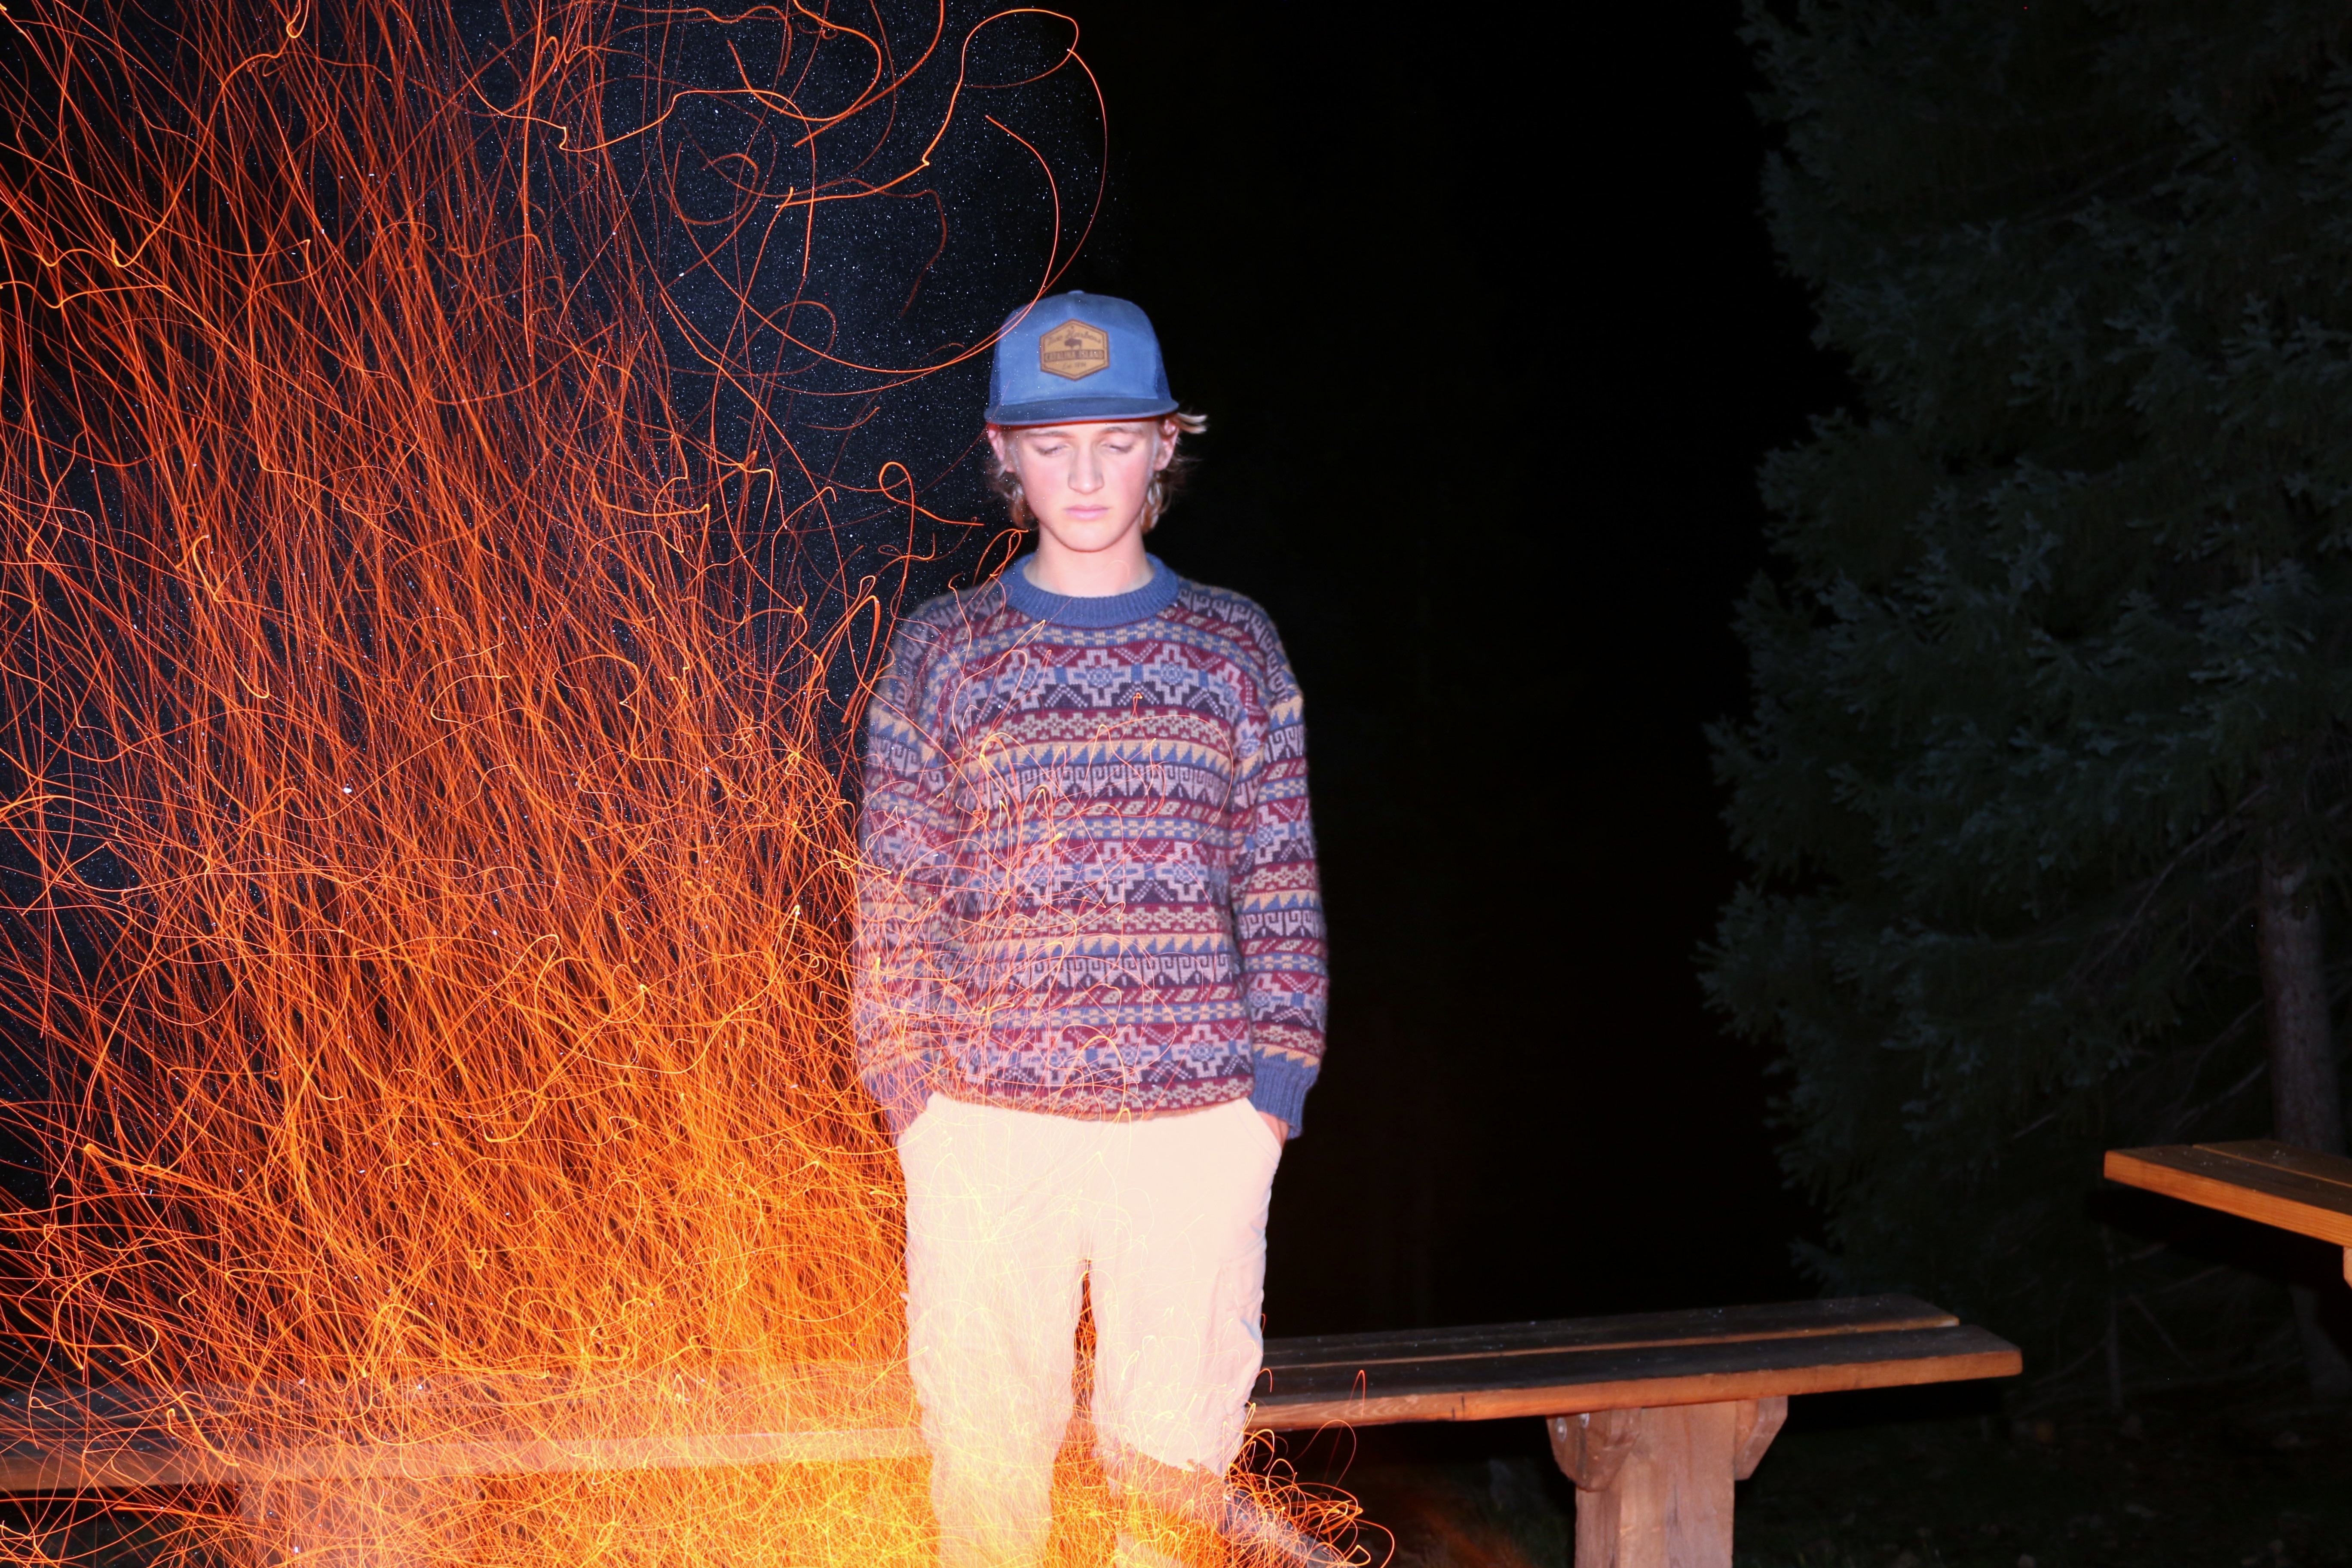
night, season